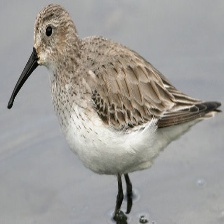
Species: DUNLIN
Scientific name: CALIDRIS ALPINA
ImageNet parent category: red-backed_sandpiper